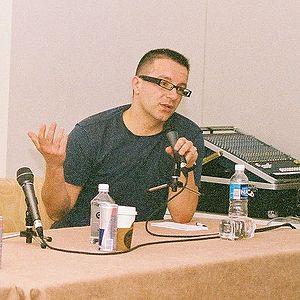
Richie Hawtin est un DJ, musicien, compositeur et producteur canadien de musique électronique, né le 4 juin 1970 à Banbury au Royaume-Uni et établi à Berlin.